XJB-5-131

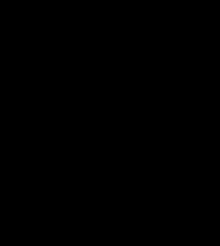

XJB-5-131 is a synthetic antioxidant. In a mouse model of Huntington's disease, it has been shown to reduce oxidative damage to mitochondrial DNA, and to maintain mitochondrial DNA copy number. XJB-5-131 also strongly protects against ferroptosis, a form of iron-dependent regulated cell death.